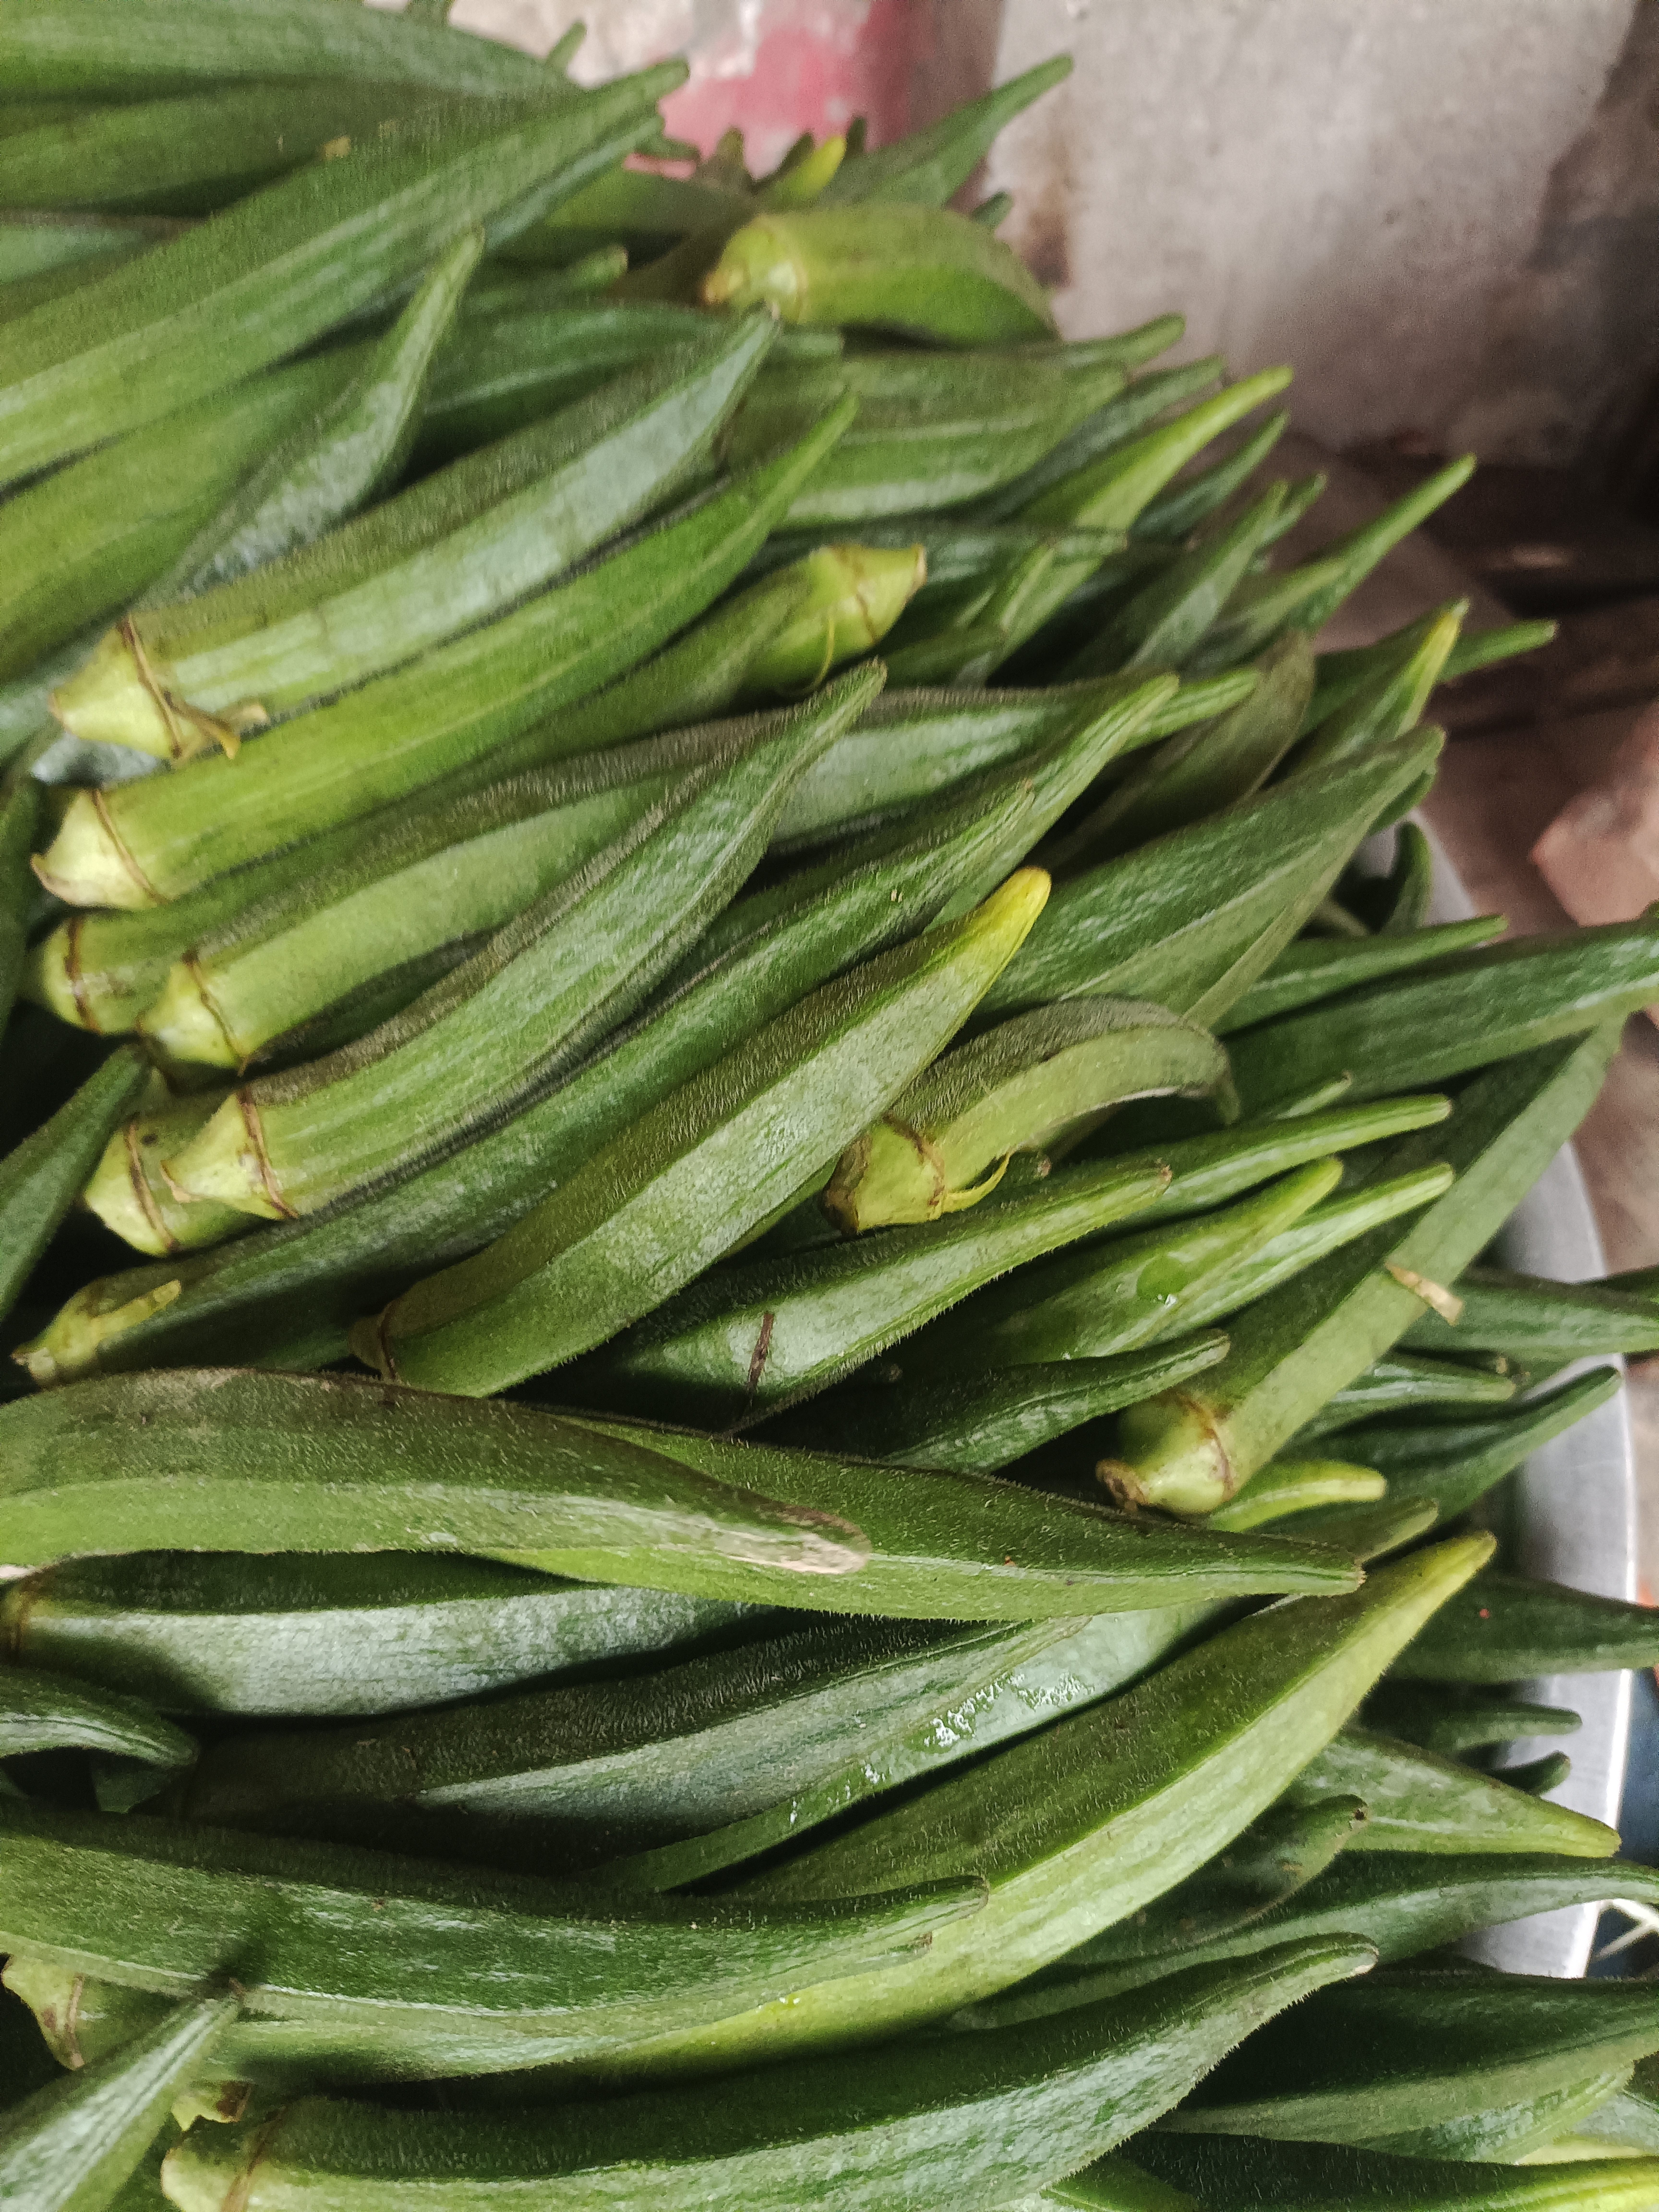
Label: Abelmoschus esculentus